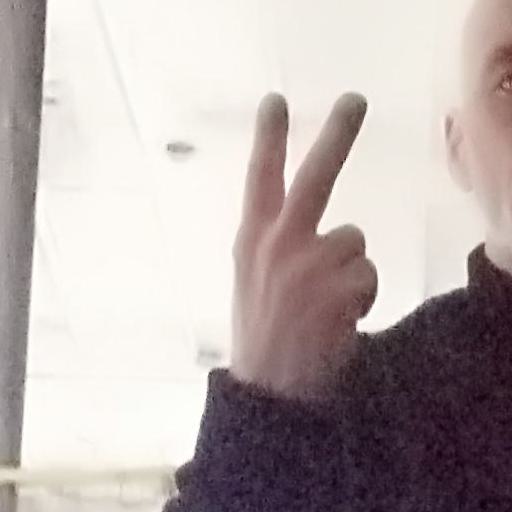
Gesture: peace_inverted